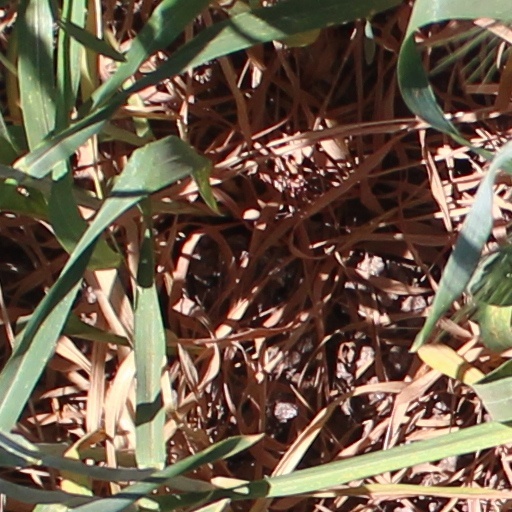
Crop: wheat